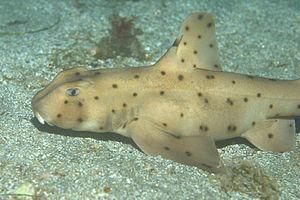
Requin dormeur cornu, ou Requin-buffle, est un requin commun du Pacifique Nord-Ost. C'est un requin benthique ou épibenthique qui vit sur les fonds marins entre la surface et 150 mètres de profondeur. Heterodontus californicus est un synonyme.